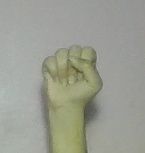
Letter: saad